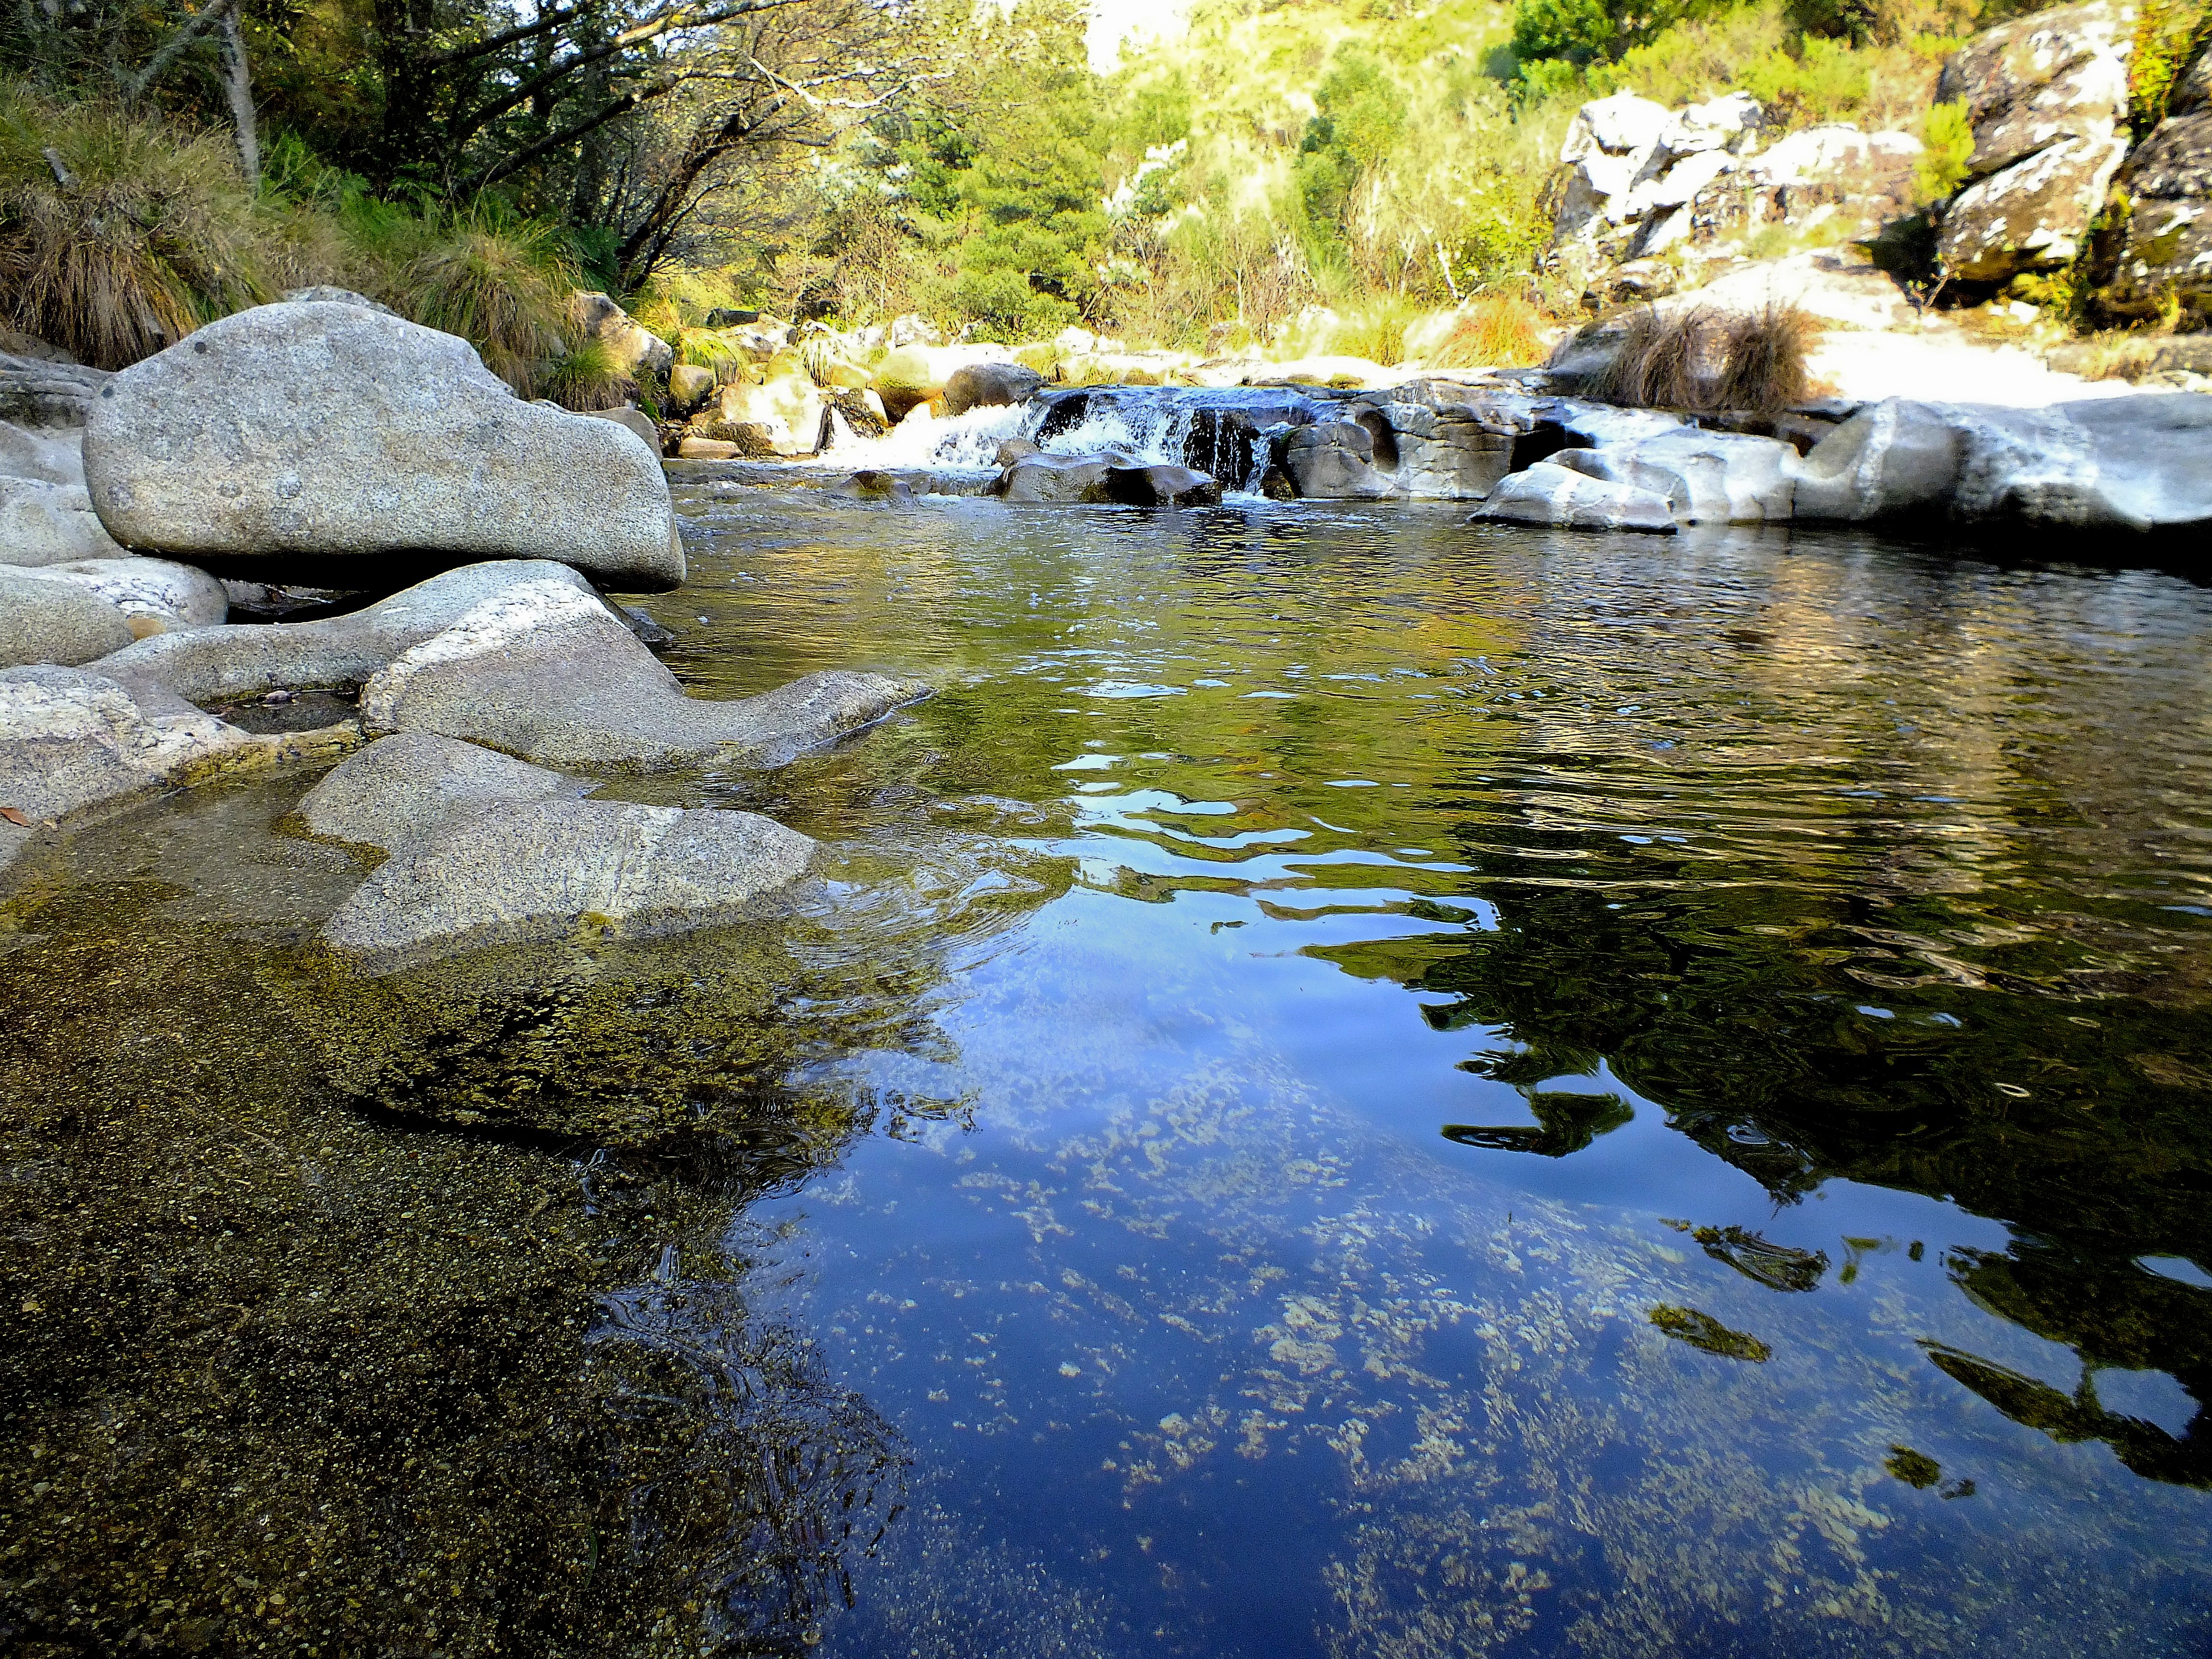
landscape, tree, water, nature, rock, creek, wilderness, leaf, flower, river, pond, stream, reflection, autumn, rapid, body of water, spain, naturaleza, galicia, pontevedra, paisajes, water feature, watercourse, espana, ggl1, gaby1, pontecaldelas, finepixhs20, landform, sendeirodasalmi aedofoxodolobo